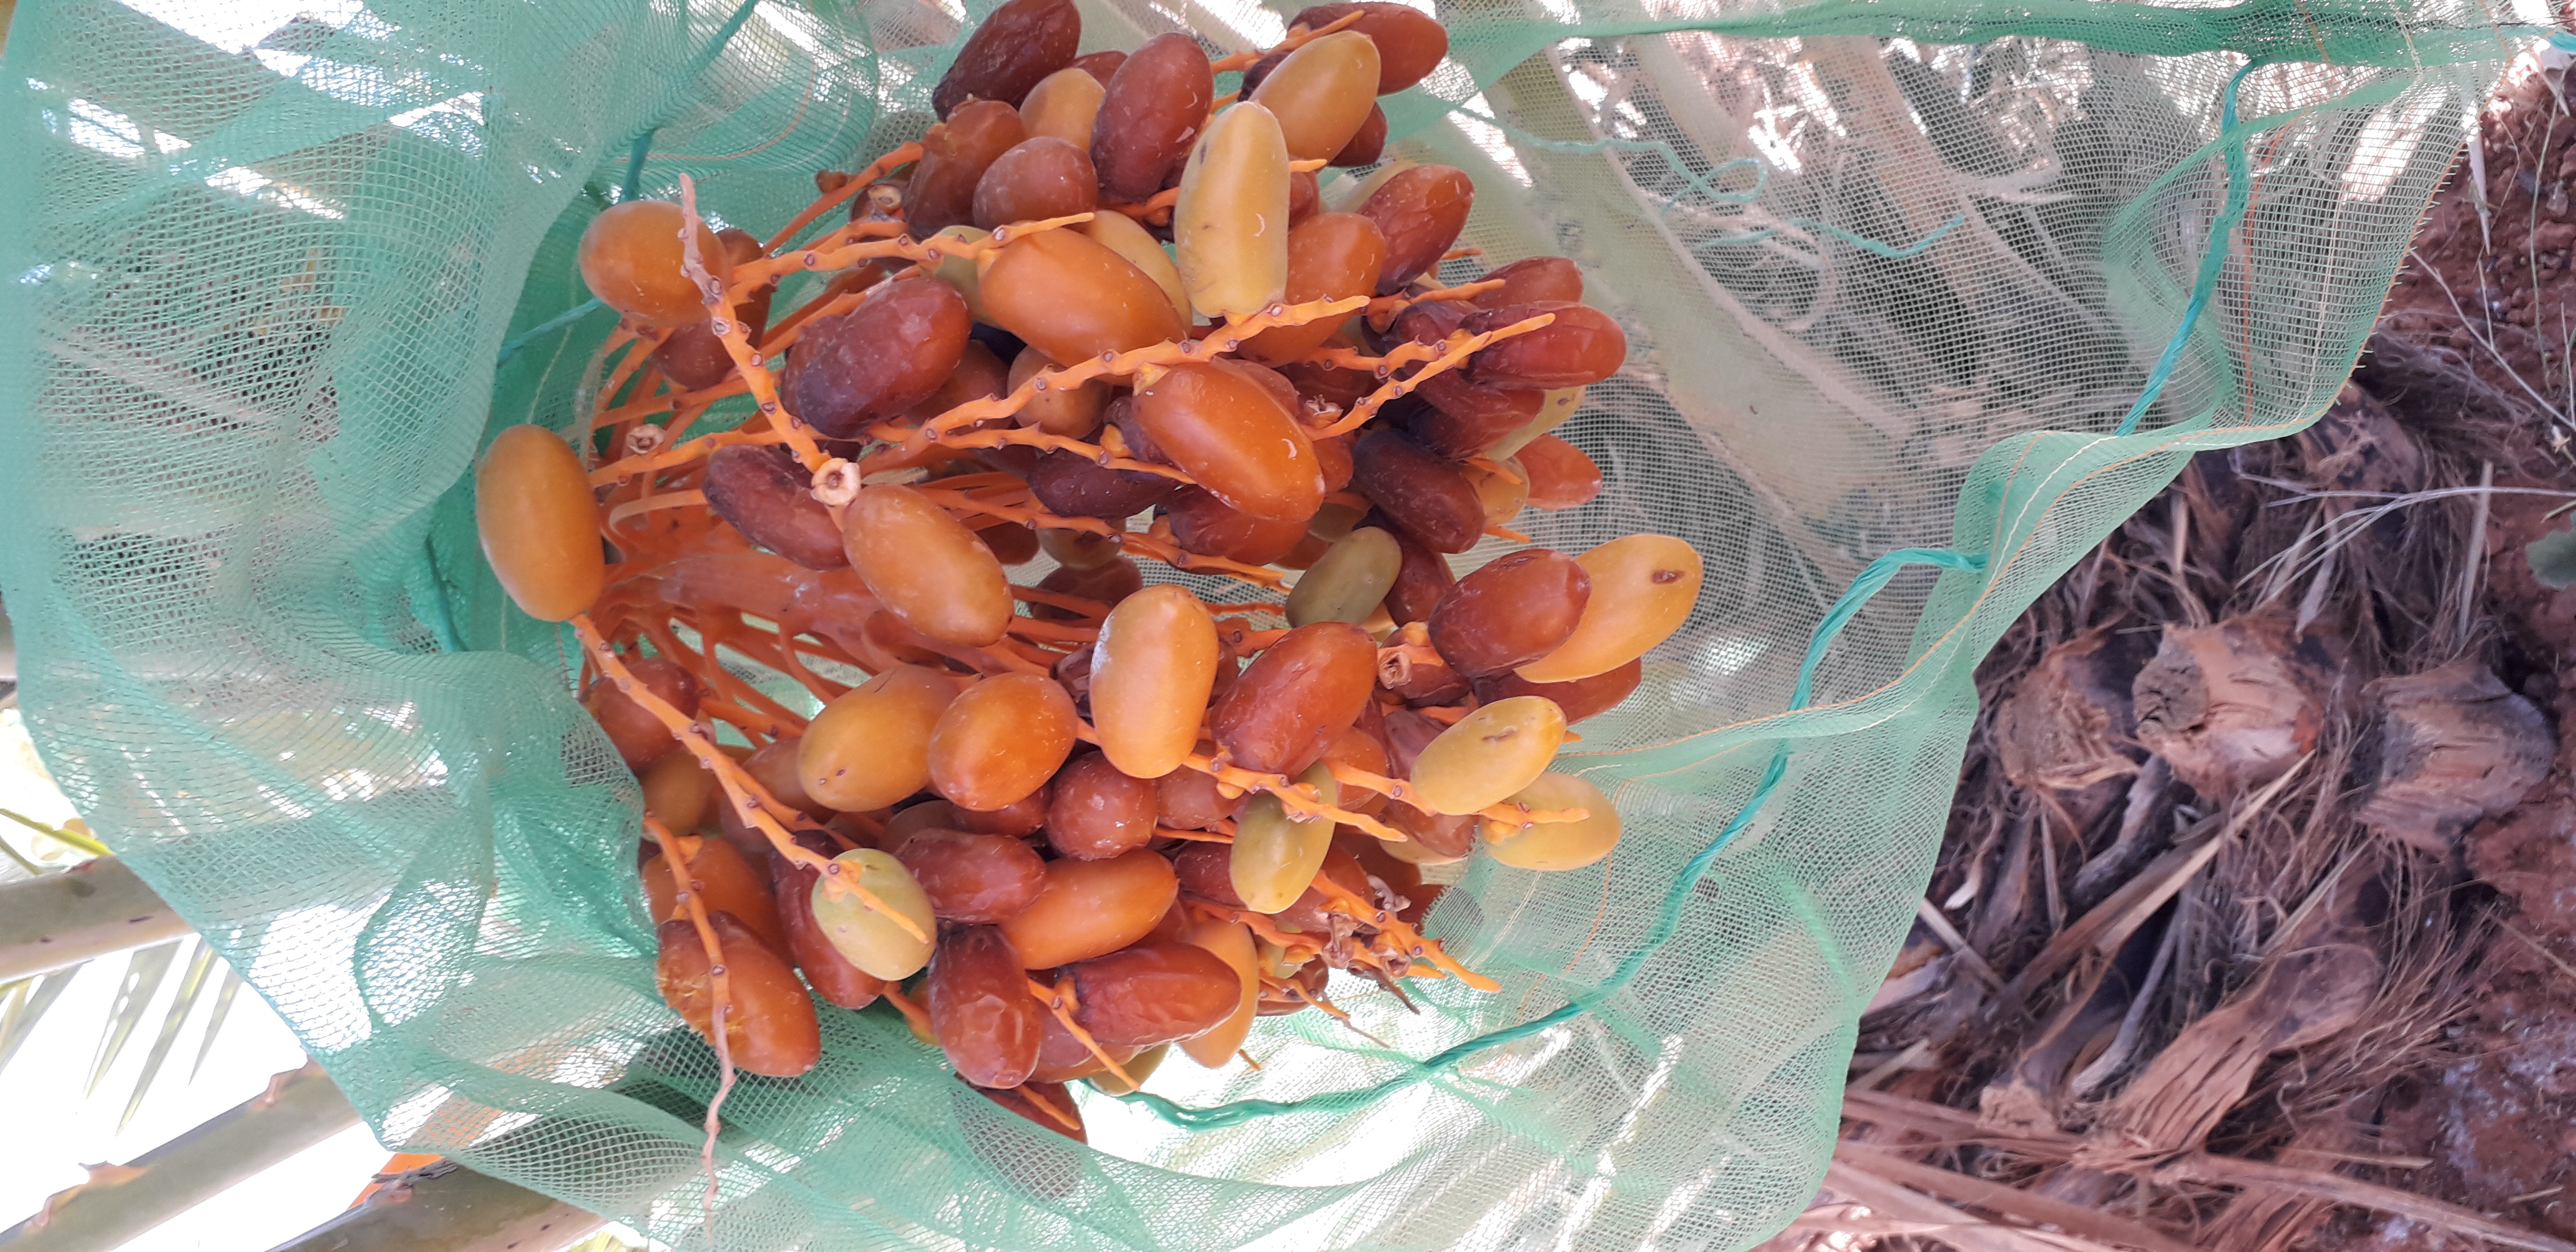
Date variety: kholt